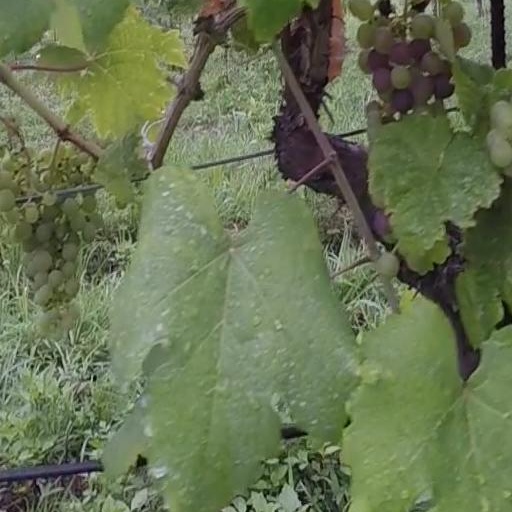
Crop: grape